Kelvin (microarchitecture)

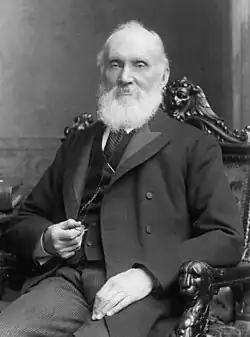
Photo of Lord Kelvin, eponym of architecture

Kelvin is the codename for a GPU microarchitecture developed by Nvidia, and released in 2001, as the successor to the Celsius microarchitecture. It was named with reference to William Thomson, 1st Baron Kelvin and used with the GeForce 3 and 4 series.